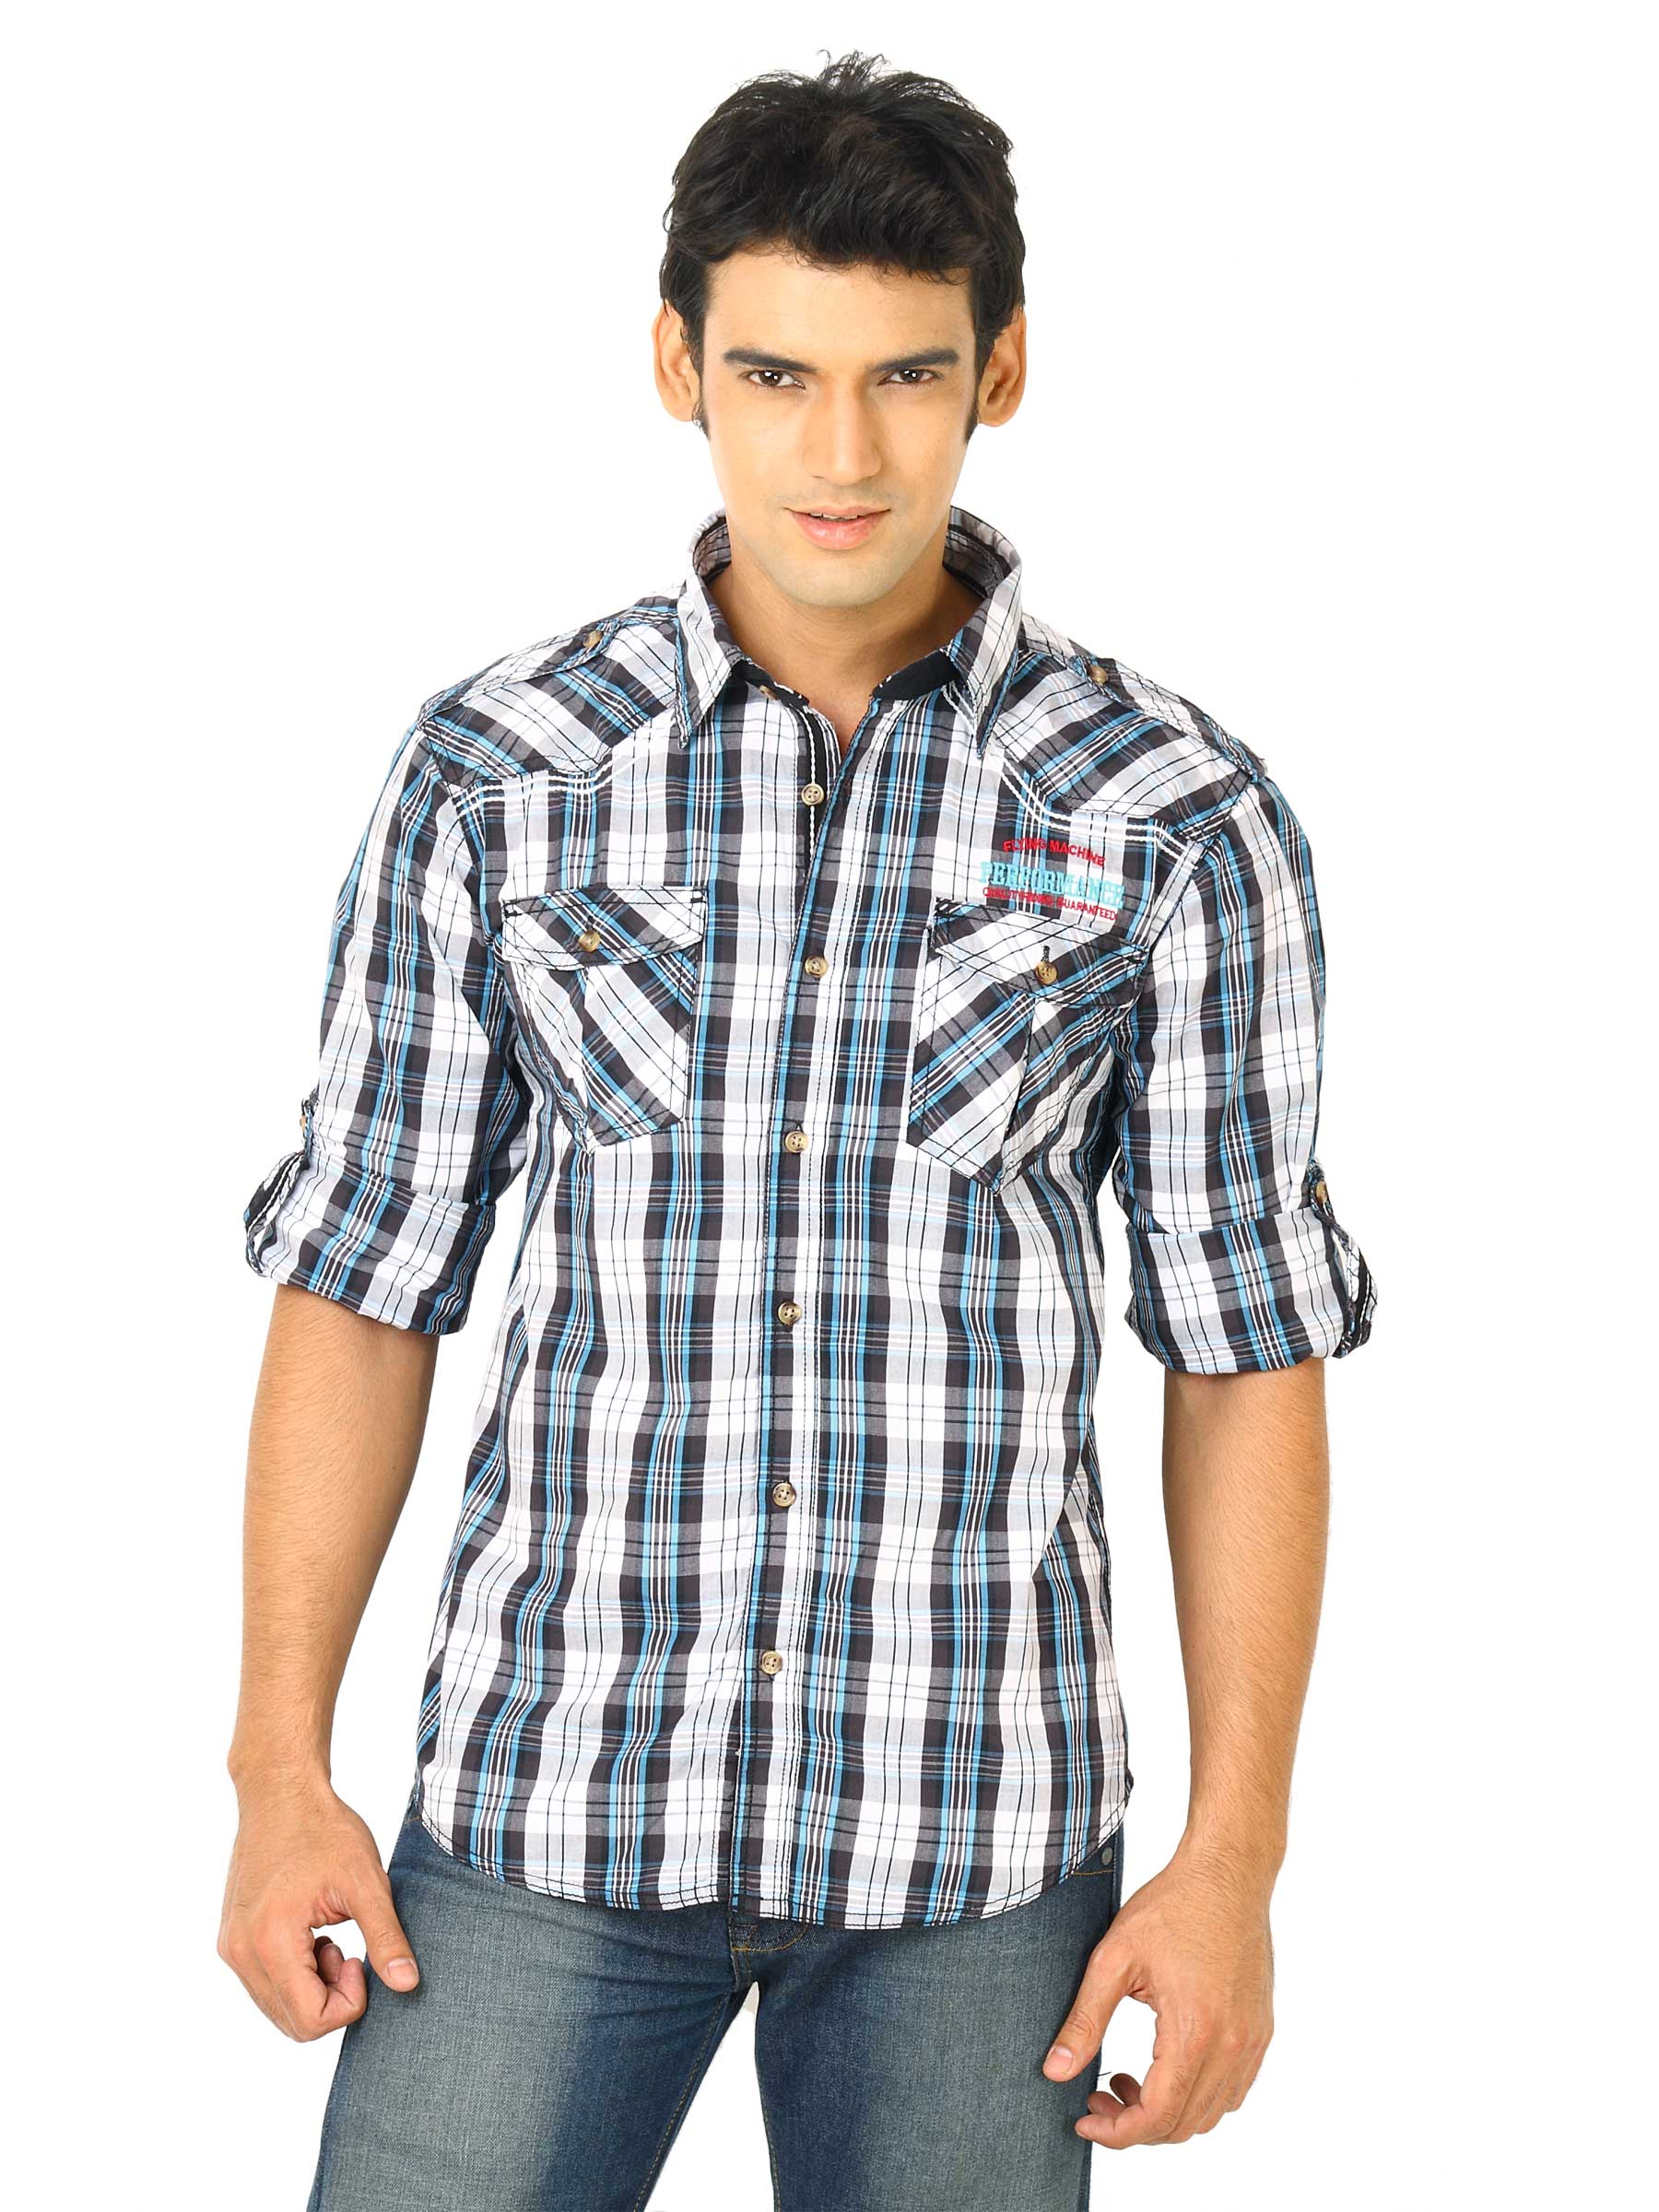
Flying Machine Men Ydc Blue Shirts
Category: Apparel / Topwear / Shirts
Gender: Men
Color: Blue
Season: Fall 2011
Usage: Casual